Wisconsin Highway 107

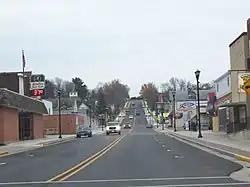
WIS107 in downtown Marathon City

WIS 107 heads due north from WIS 153 into the village of Marathon City, where it becomes Main Street. Crossing the Big Rib River, it meets up with WIS 29 at the latter's exit 156.